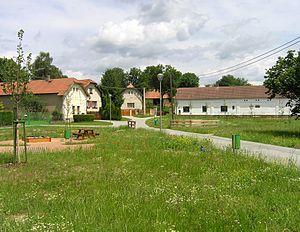
Sulice est une commune du district de Prague-Est, dans la région de Bohême-Centrale, en République tchèque. Sa population s'élevait à 2 106 habitants en 2020.